Iwami Station (Nara)

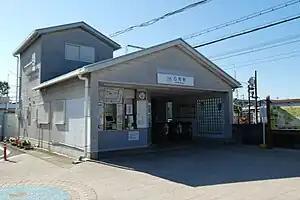

is a passenger railway station located in the town of Miyake, Shiki District, Nara Prefecture, Japan. It is operated by the private transportation company, Kintetsu Railway.